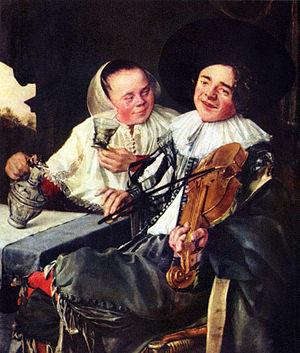
Frans Hals est un peintre baroque néerlandais, considéré, avec Rembrandt et Johannes Vermeer, comme l'un des plus importants du siècle d’or.